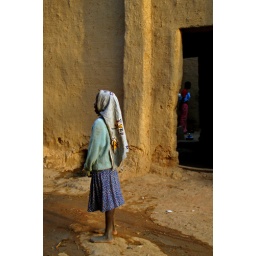
Muslim girl standing in the street